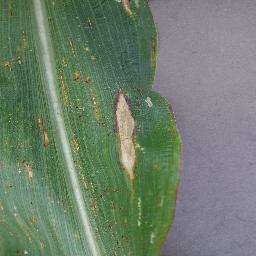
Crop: corn
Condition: (maize)_northern_blight